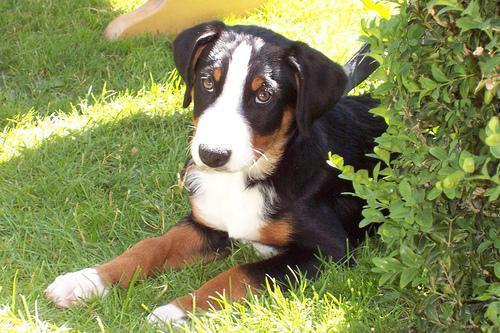
Appenzeller